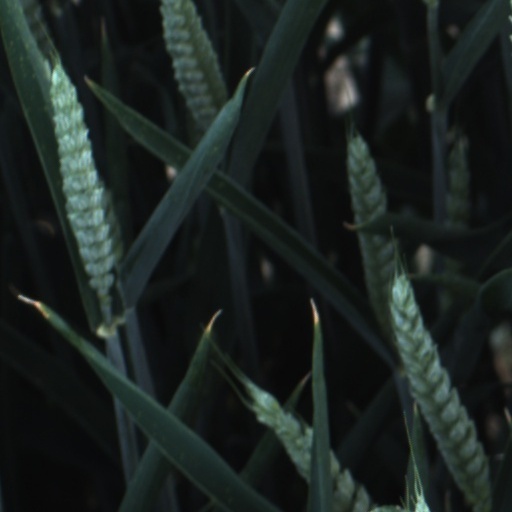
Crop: wheat